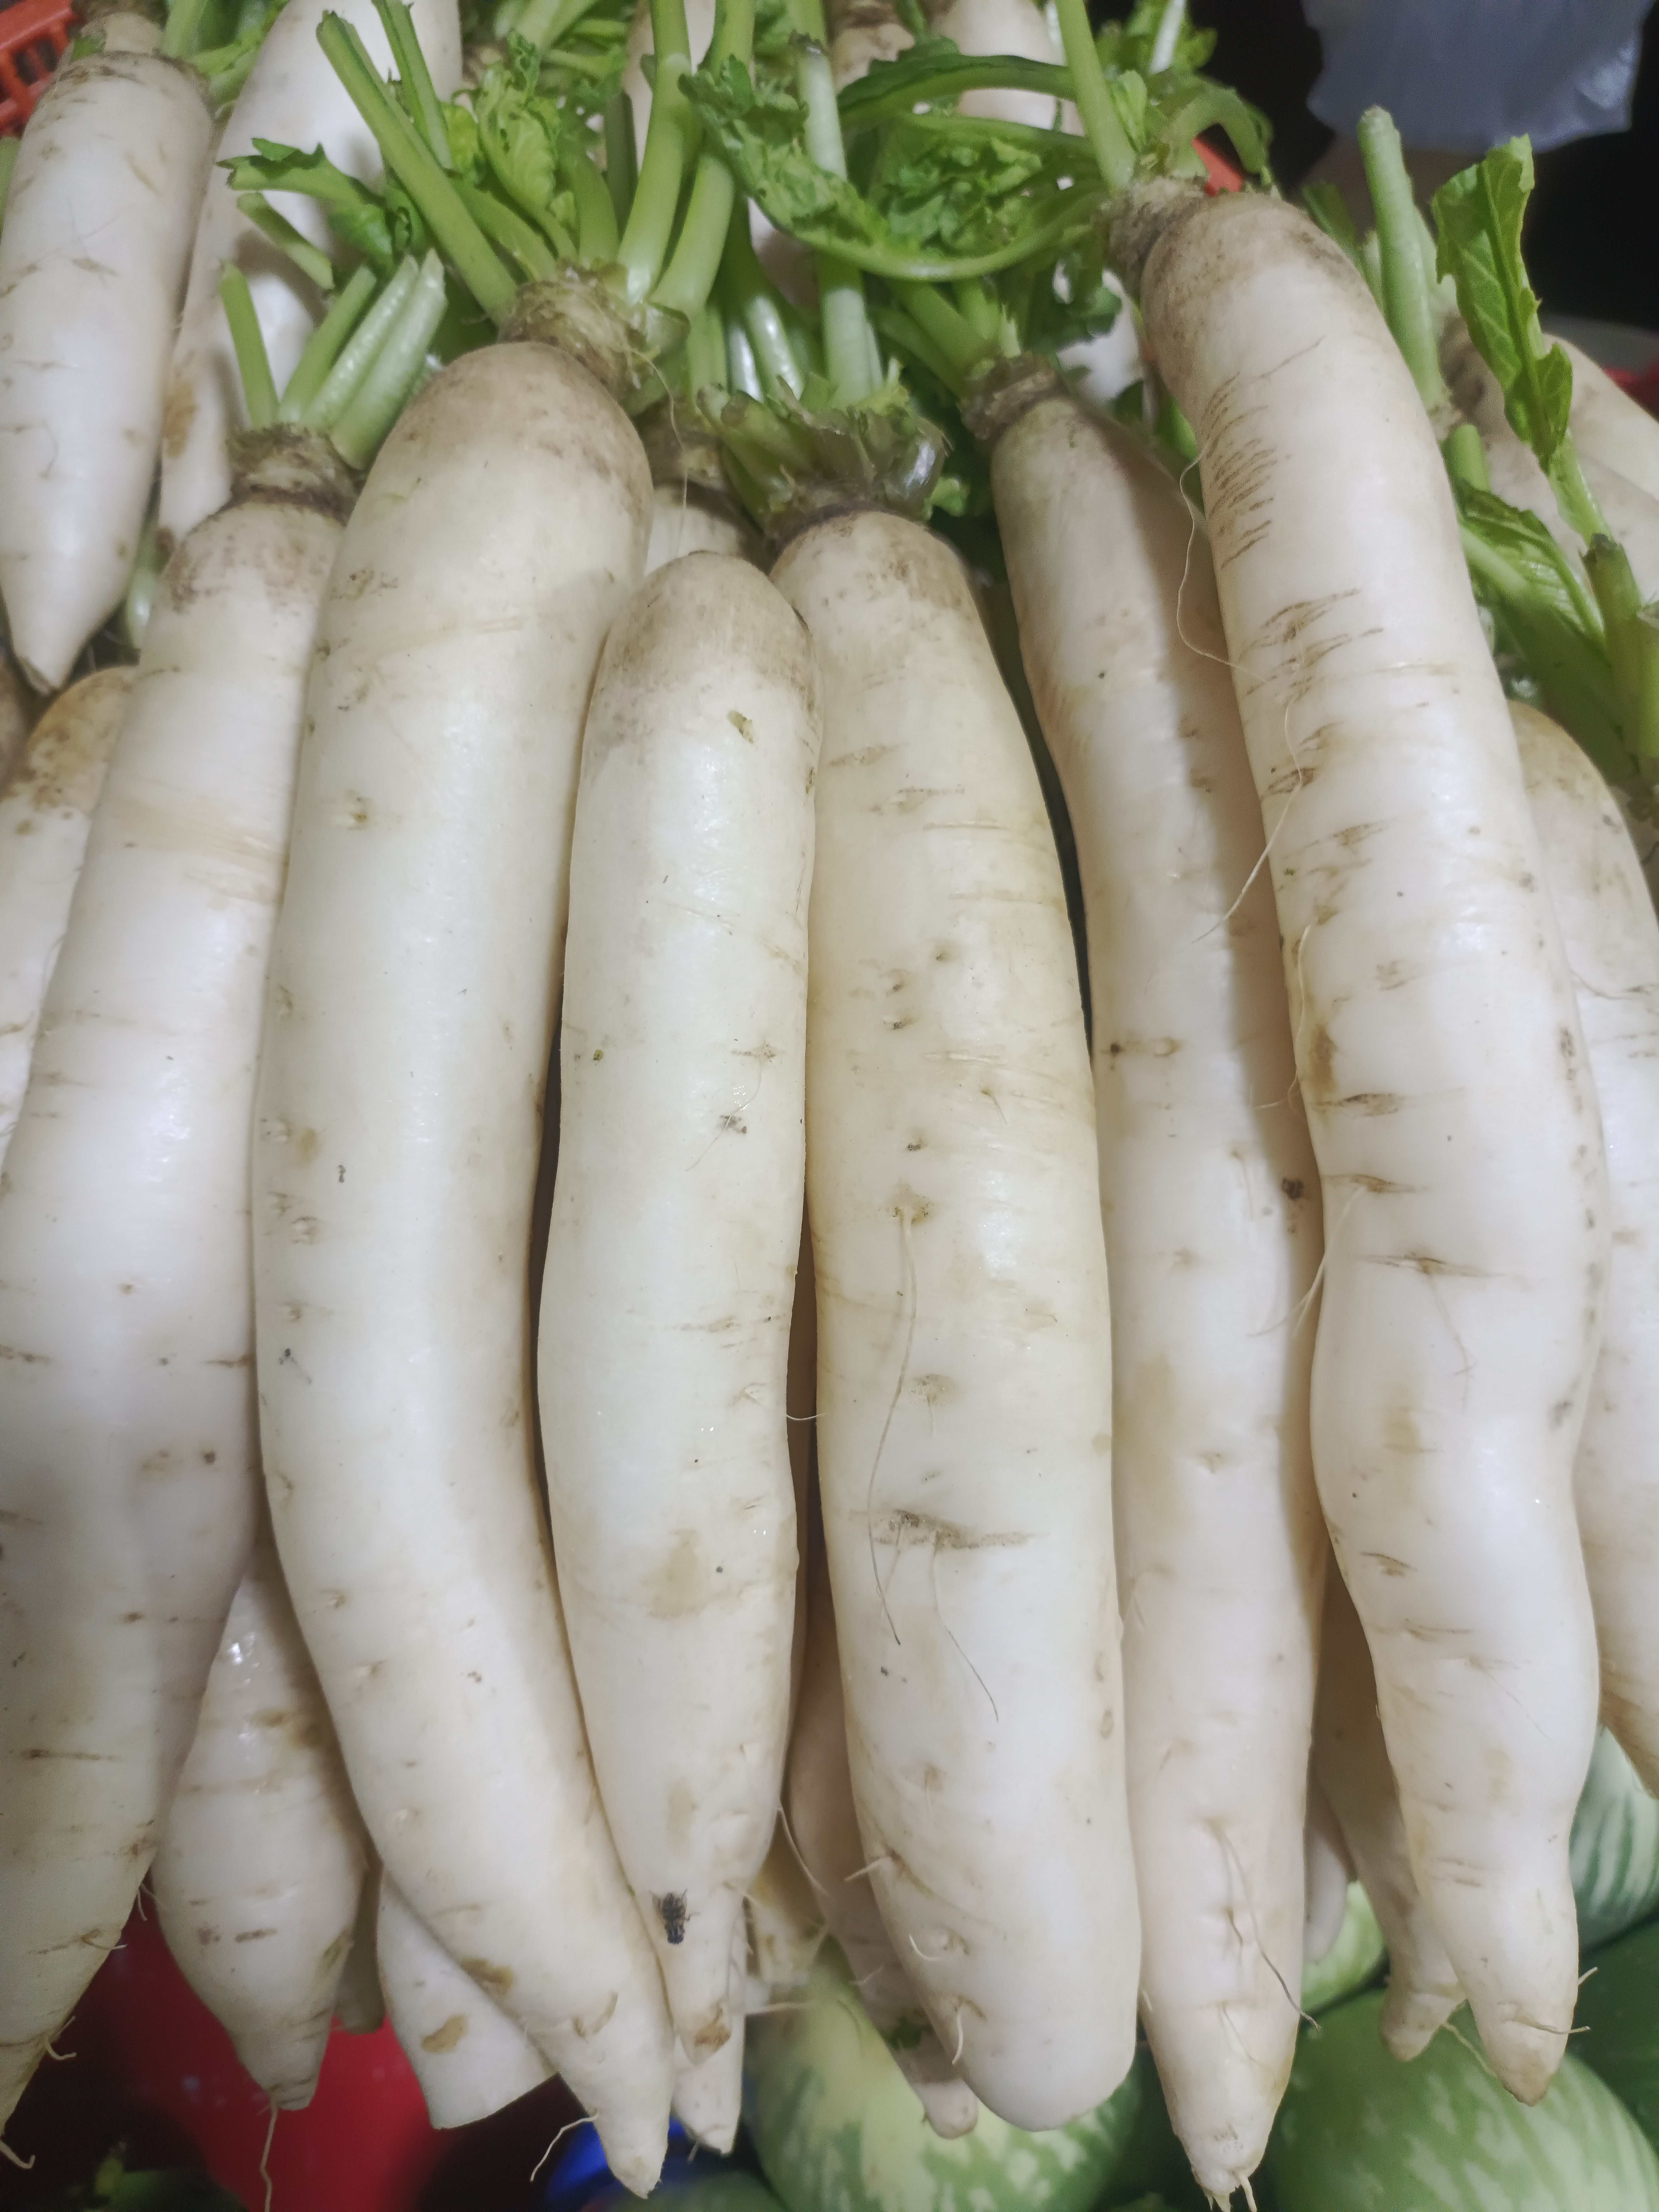
Label: Raphanus sativus